Ignacio Hernando de Larramendi y Montiano

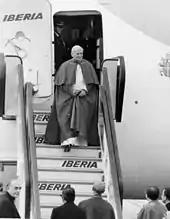
Pope John Paul II when visiting Spain, 1980s

Larramendi is also deemed responsible for introducing to Spain a number of features specific for insurance and financial markets, be it new products like travel assistance plans for motorists or home assistance programs for home owners, new corporative techniques like risk management, broadening scope of activities to entirely new areas and a new strategic customer interface concept of "one-stop financial shopping". His focus on accessible and accurate information, bordering obsession, led to leadership in terms of technology; MAPFRE was the second company in Spain to introduce telex and among the first ones to embrace broad-scale digital data storage techniques.